Marsaskala

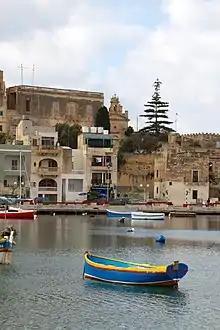
19th century houses, such as 3, Triq ix-Xatt (right), were demolished during the Marsaskala Local Council governance

The town surrounds the Marsaskala Bay or creek, a long narrow inlet which is sheltered to the north by "Ras iż-Żonqor", the south-east corner of Malta, and to the south by the headland of "Ras il-Gżira".